Progress M-10M

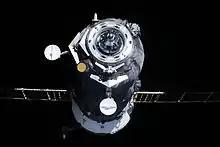
Progress M-10M departs the ISS on 29 October 2011.

Progress M-10M undocked nominally at 09:04 UTC on 29 October 2011 from the nadir port of the Pirs Docking Compartment after hooks open command at 09:01 UTC. An automated 15 seconds separation burn followed at 09:07 UTC. The cargo ship, loaded with trash, performed its 3-minute deorbit burn at 12:10:30 UTC. It entered the Earth's atmosphere at 12:48 UTC and burned up at 12:54 UTC. Surviving debris impacted in the Pacific Ocean at around 13:00 UTC.